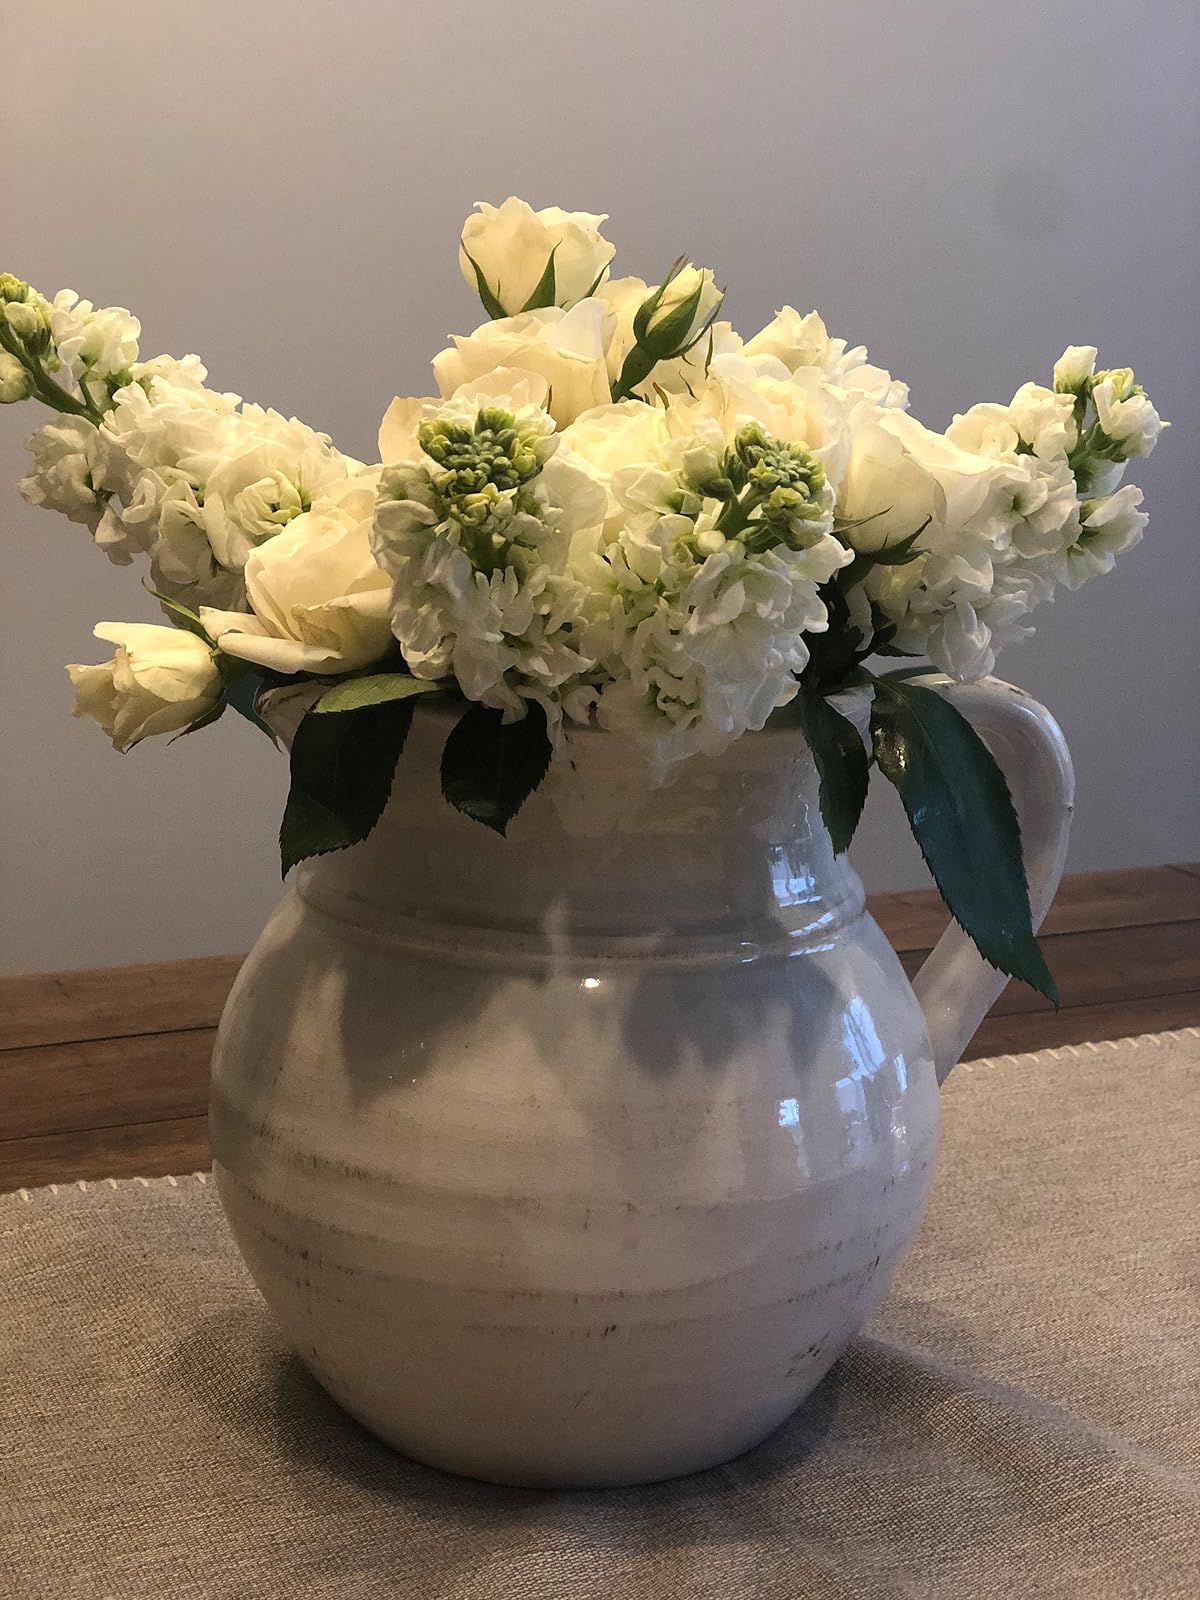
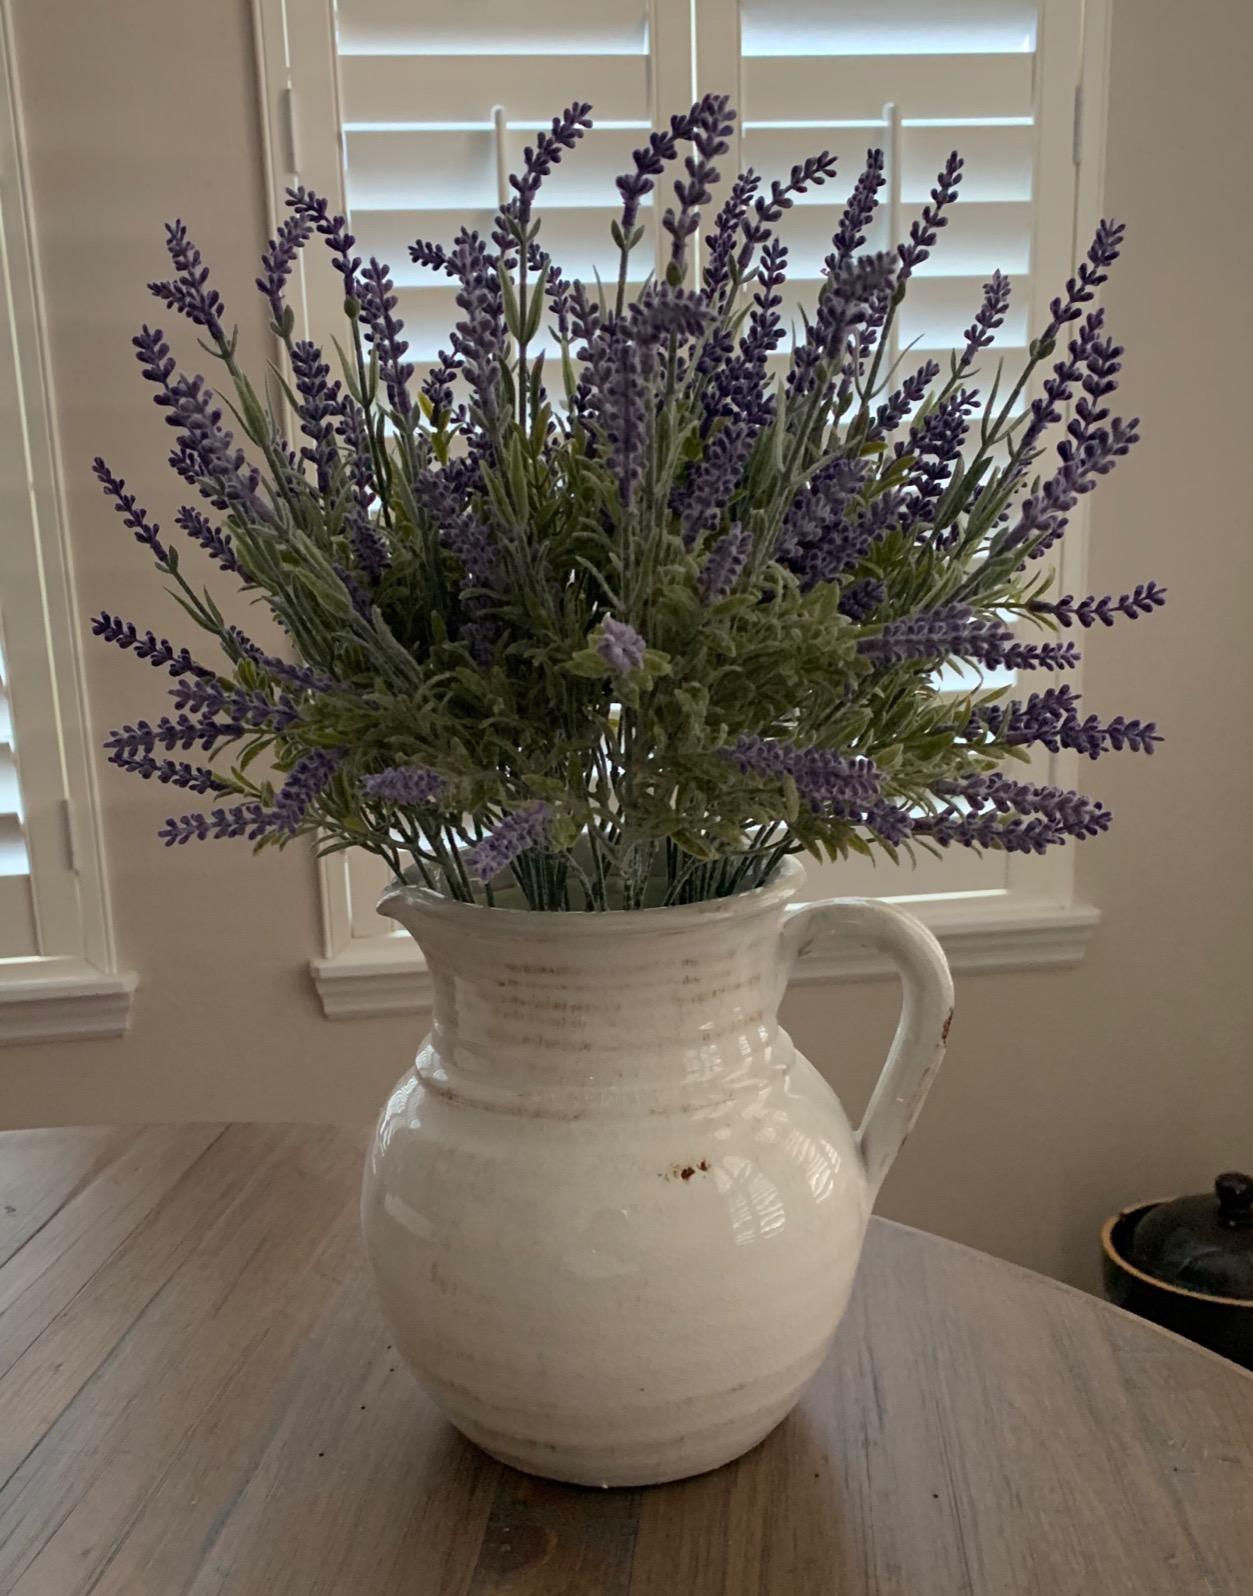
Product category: vase
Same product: yes